Vasu Doorjamb Inscription

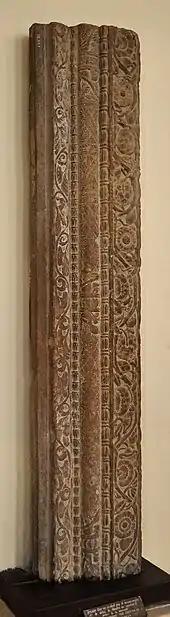
Decorated side of the Vasu doorjamb in the Mathura Museum, reference GMM 13.367. The inscription is on the back.

Luders and Janert utilized the faded characters, the context and Sanskrit grammar rules to propose a reconstruction: